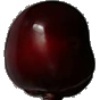
Label: Cherry 1